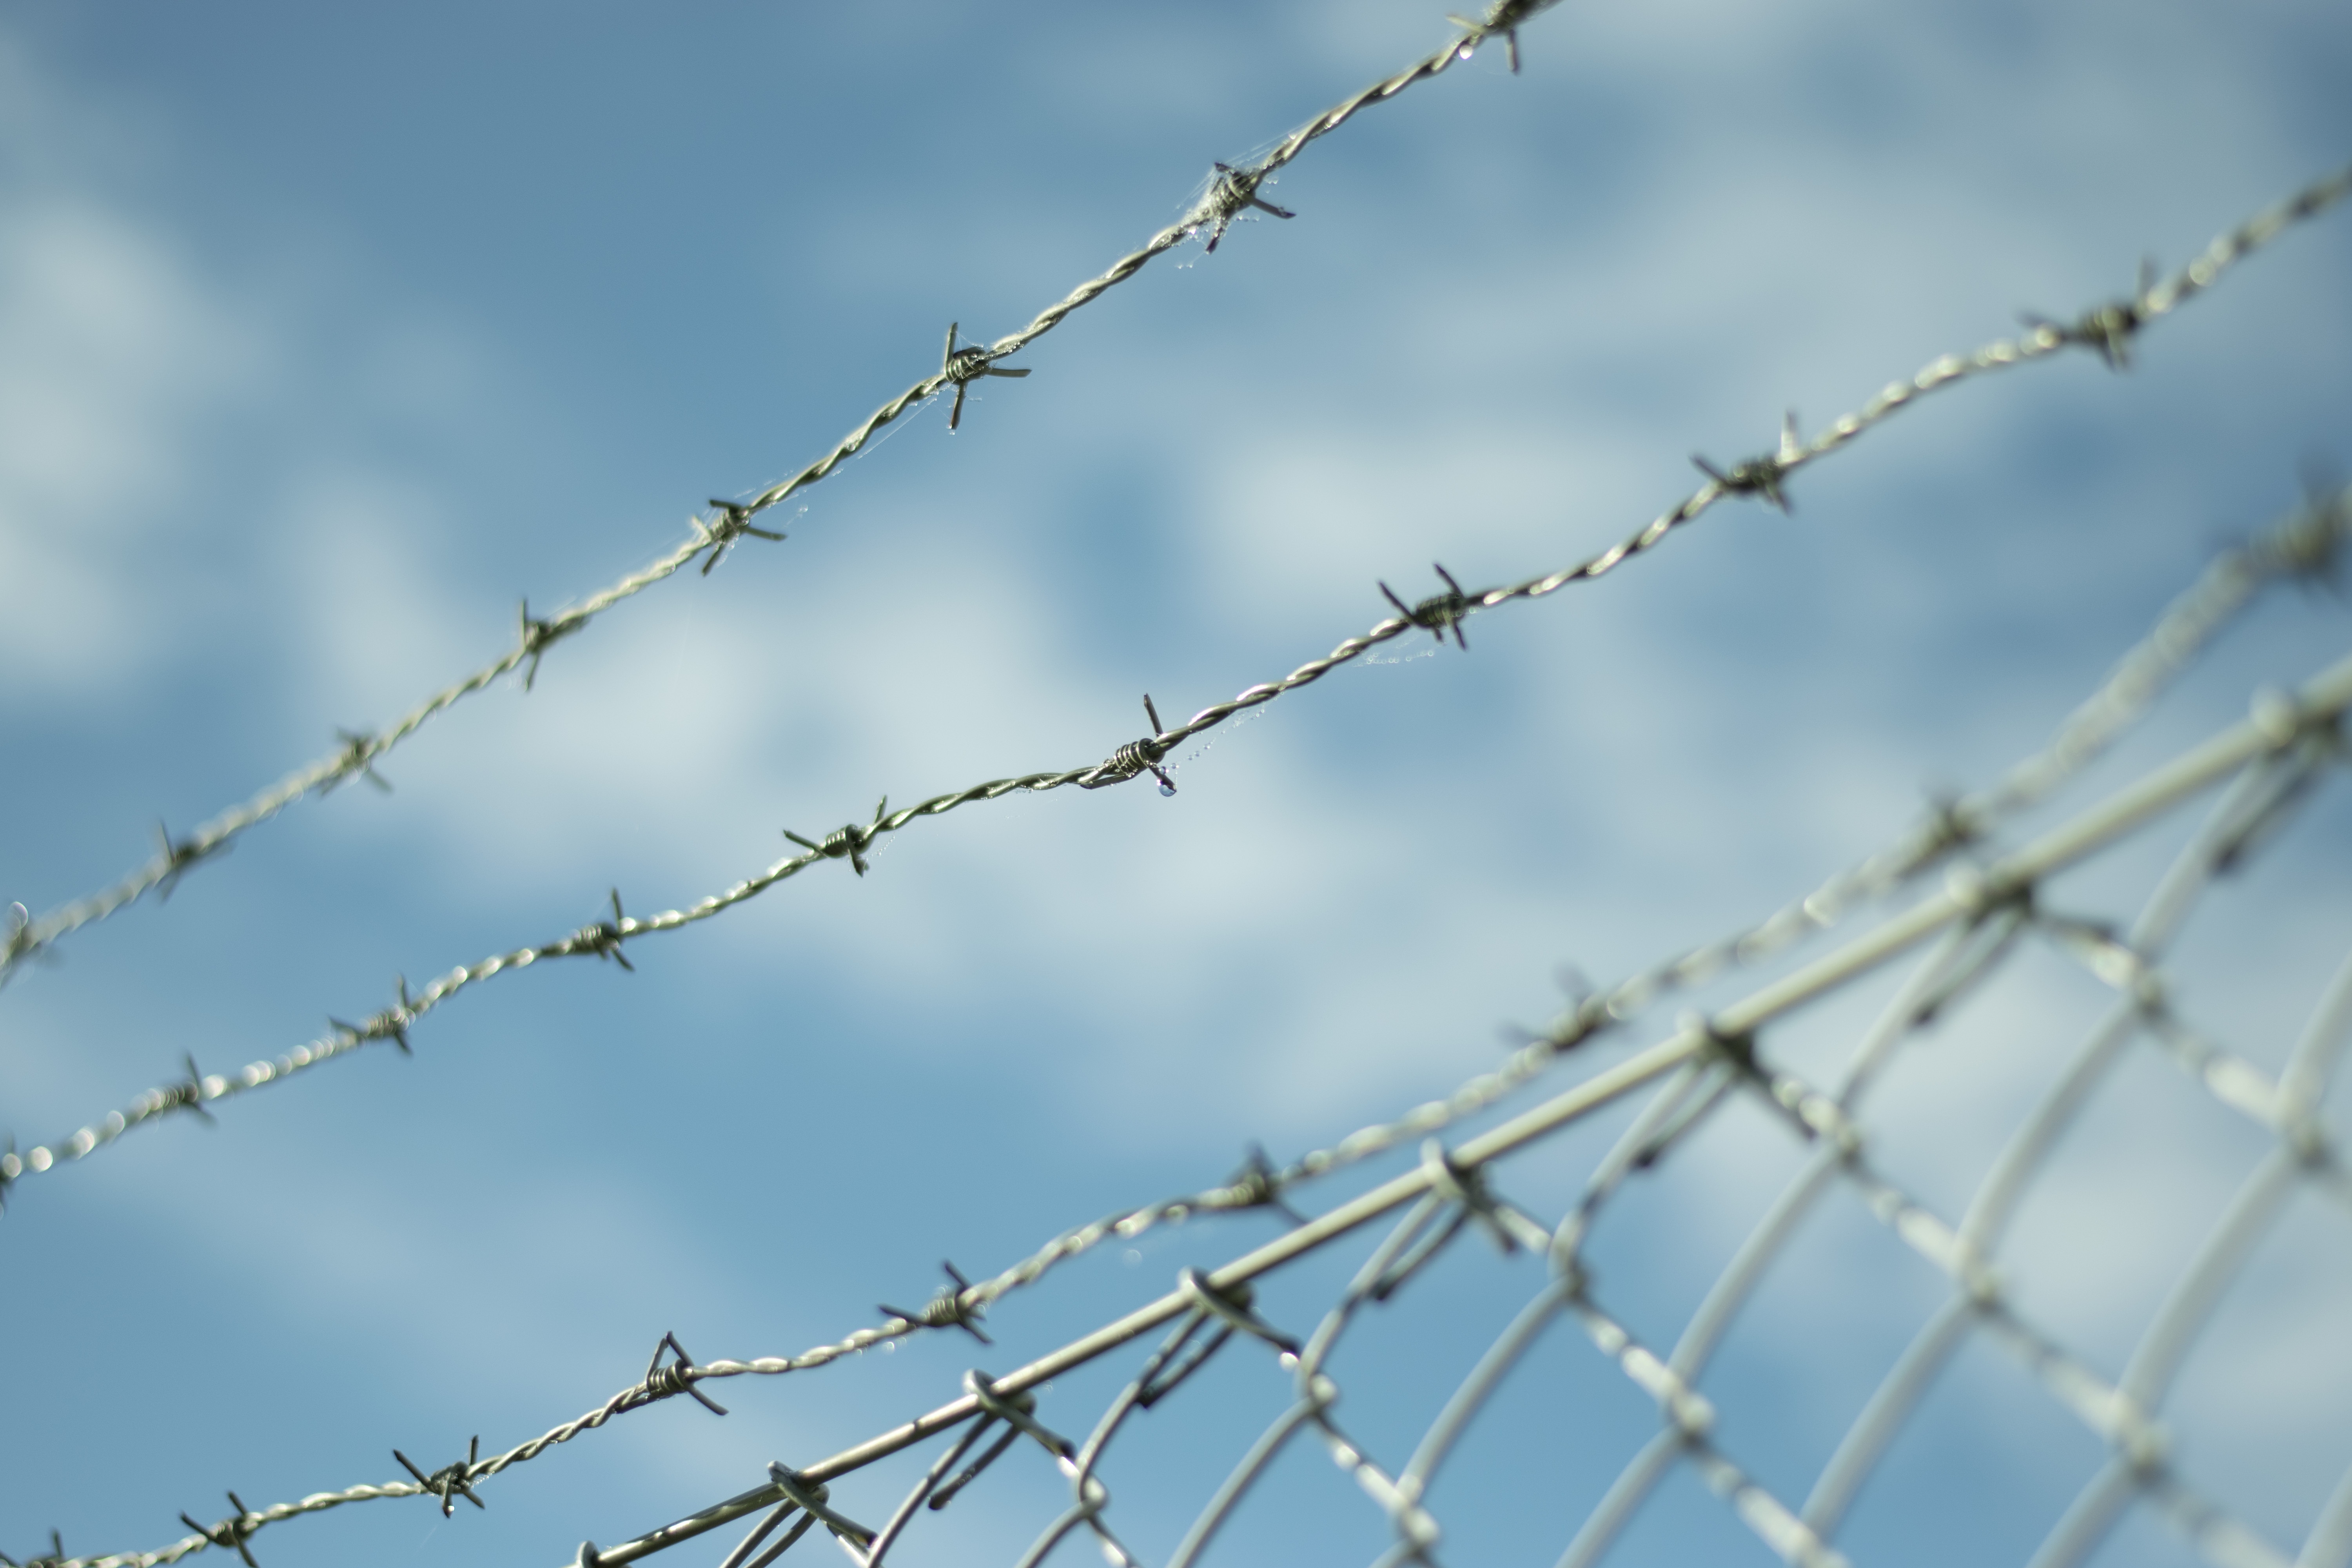
tree, nature, branch, winter, fence, barbed wire, cloud, plant, sky, sunlight, flower, frost, ice, line, blue, electricity, twig, himmel, freezing, outdoor structure, wire fencing, home fencing